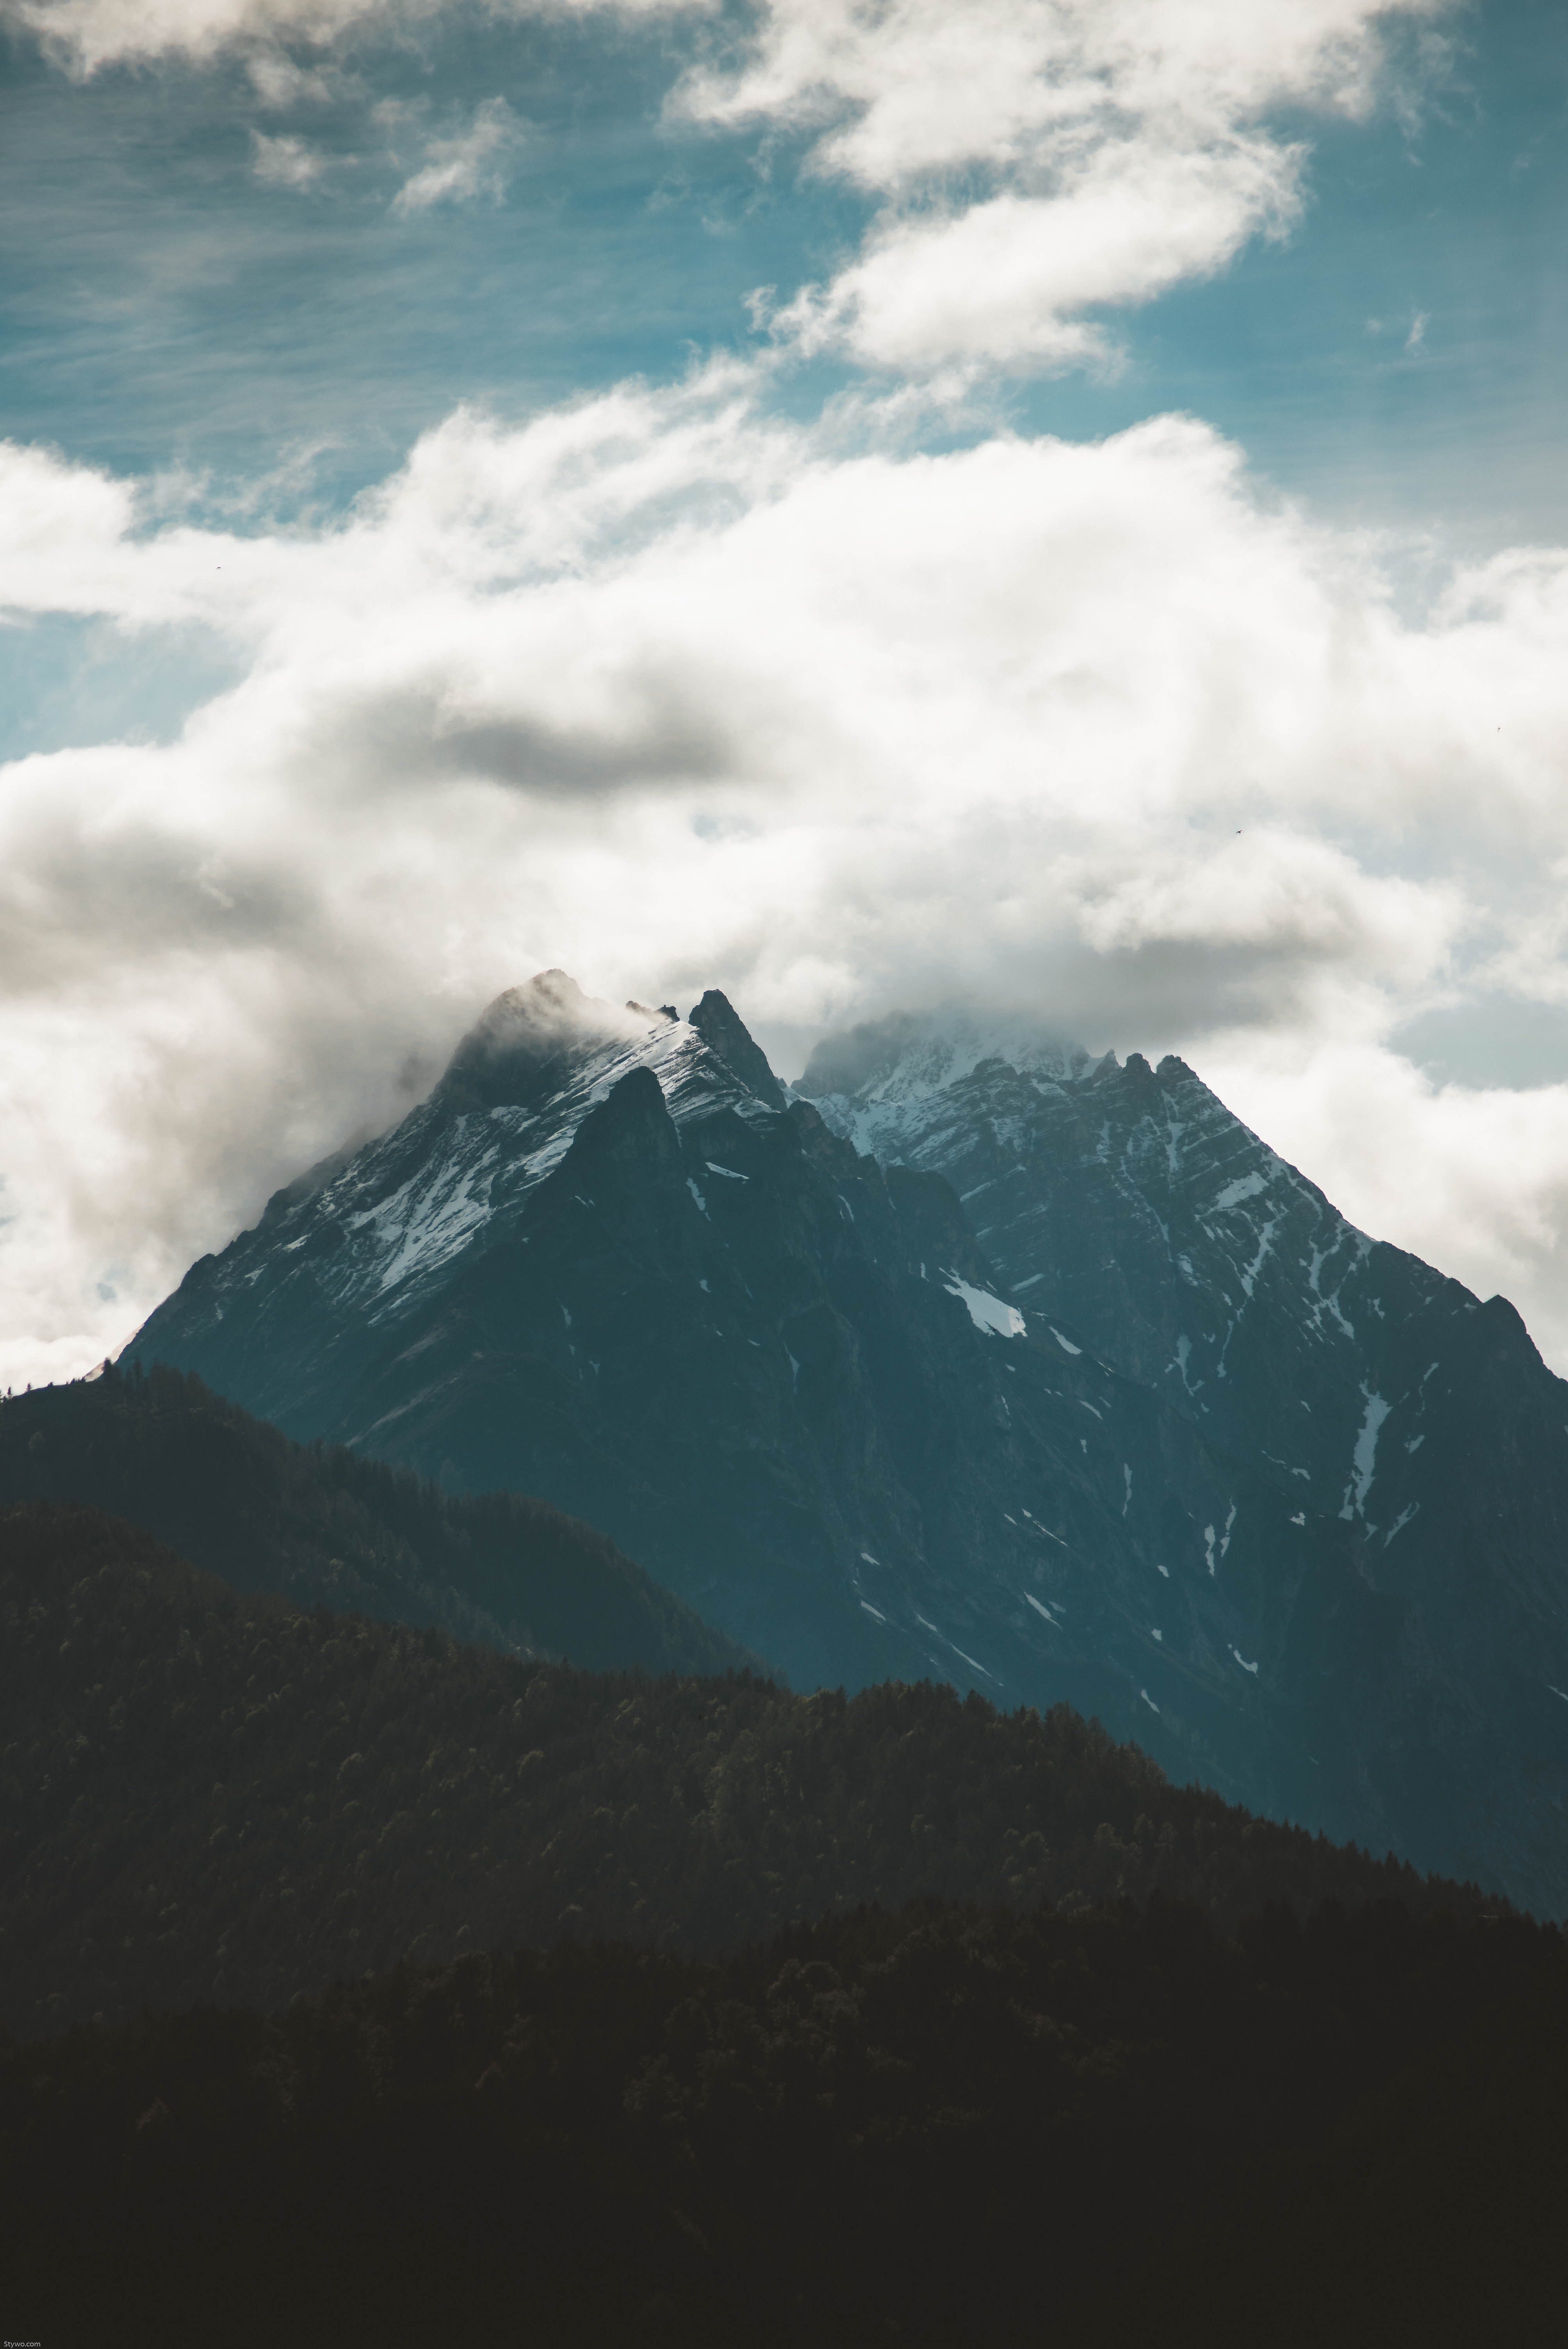
mountainous landforms, mountain, sky, mountain range, highland, cloud, ridge, wilderness, atmospheric phenomenon, hill, alps, summit, atmosphere, fell, geological phenomenon, massif, landscape, cumulus, sunlight, stratovolcano, meteorological phenomenon, snow, national park, valley, horizon, vacation, mount scenery, glacier, hill station, glacial landform, terrain, sound